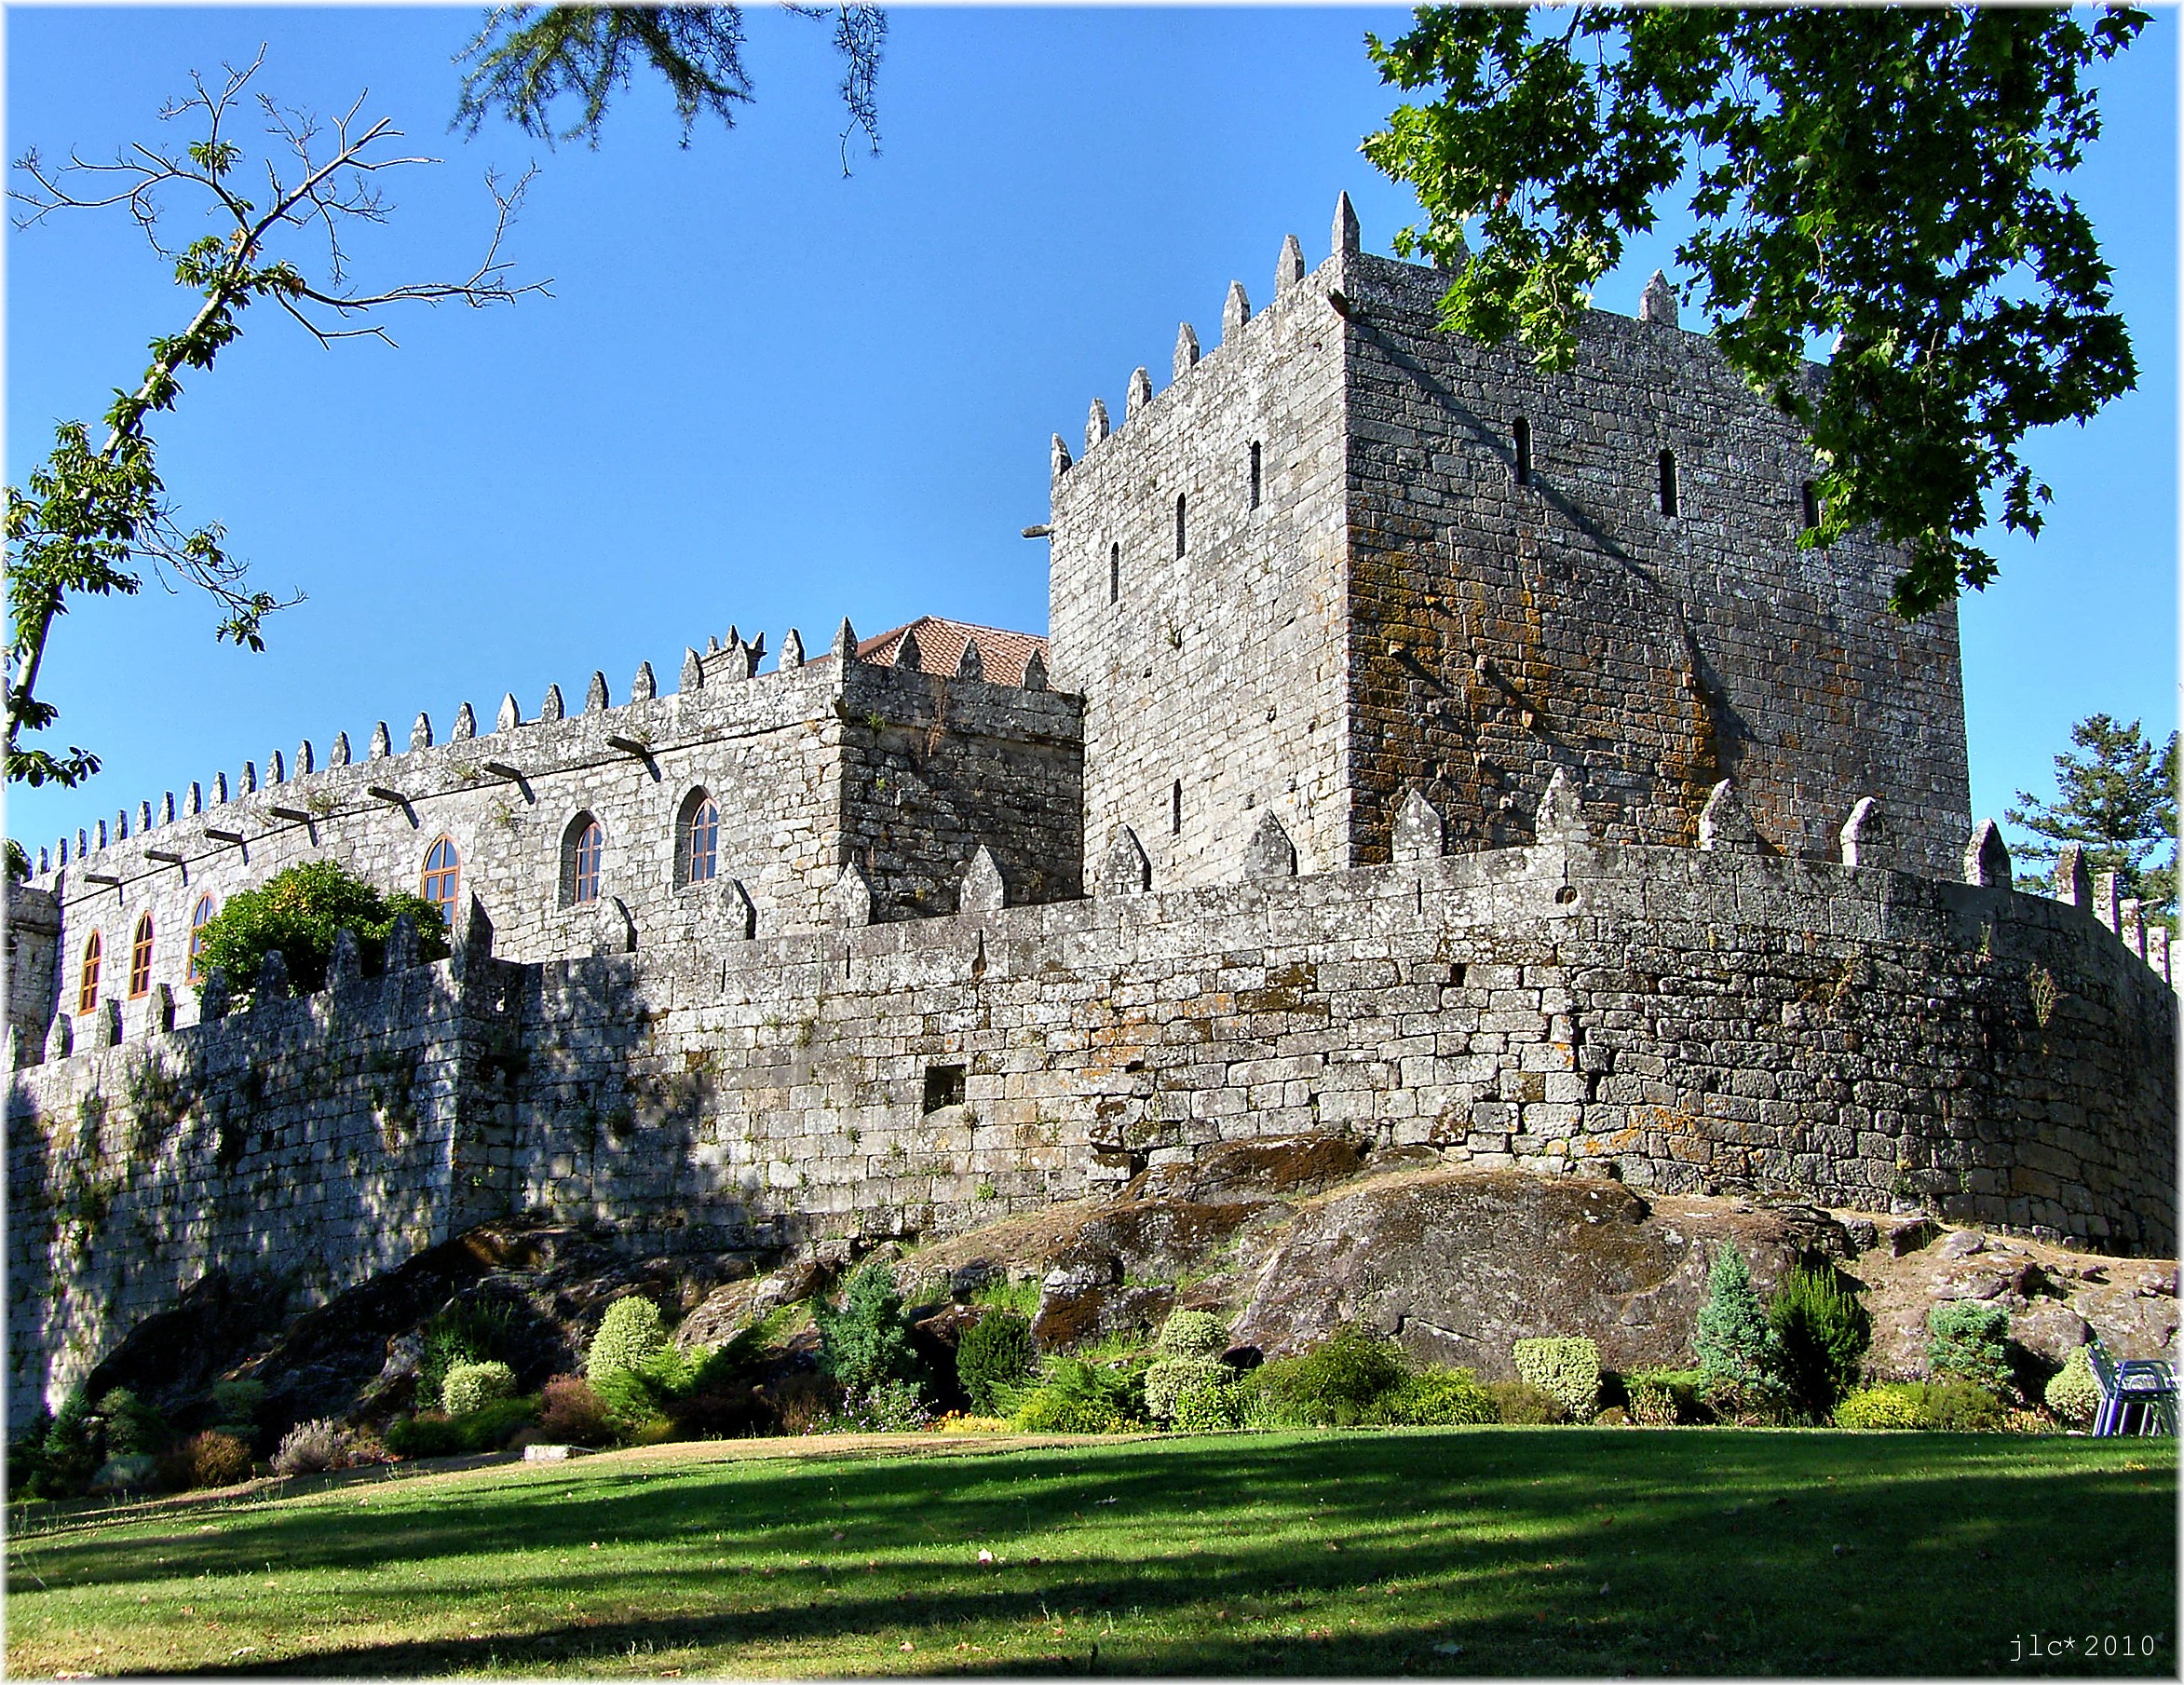
building, chateau, castle, landmark, fortification, tourism, place of worship, ruins, monastery, arquitectura, piedra, fortaleza, romanico, abbey, estate, pedra, provinciapontevedra, castillos, castelos, stately home, archaeological site, unesco world heritage site, historic site, ancient history